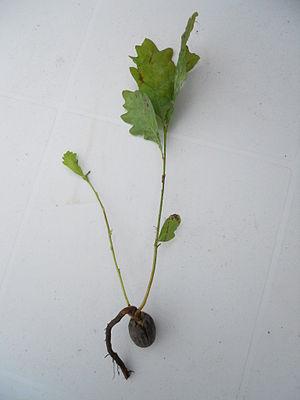
Photographie d'un gland germé extrait du sol (Quercus robur).
Chêne est le nom vernaculaire de nombreuses espèces d'arbres et d'arbustes appartenant au genre Quercus, et à certains genres apparentés de la famille des fagacées, notamment Cyclobalanopsis et Lithocarpus.